Woodthorpe, North Yorkshire

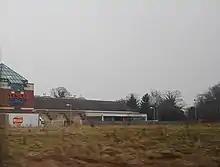
Tesco Superstore at Askham Bar

To the east is Dringhouses, to the north is Foxwood, and to the west is Acomb Park.